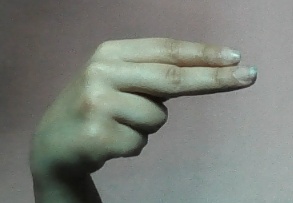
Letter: ain